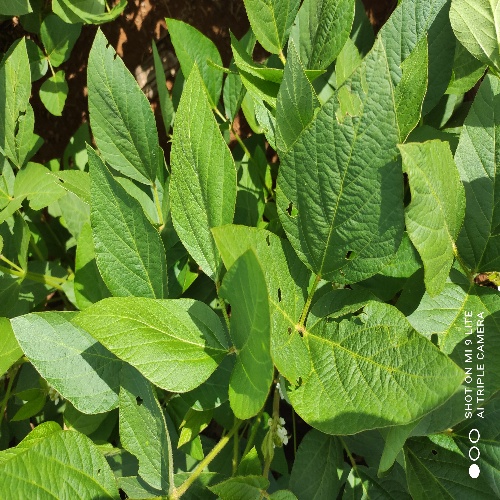
Label: Caterpillar